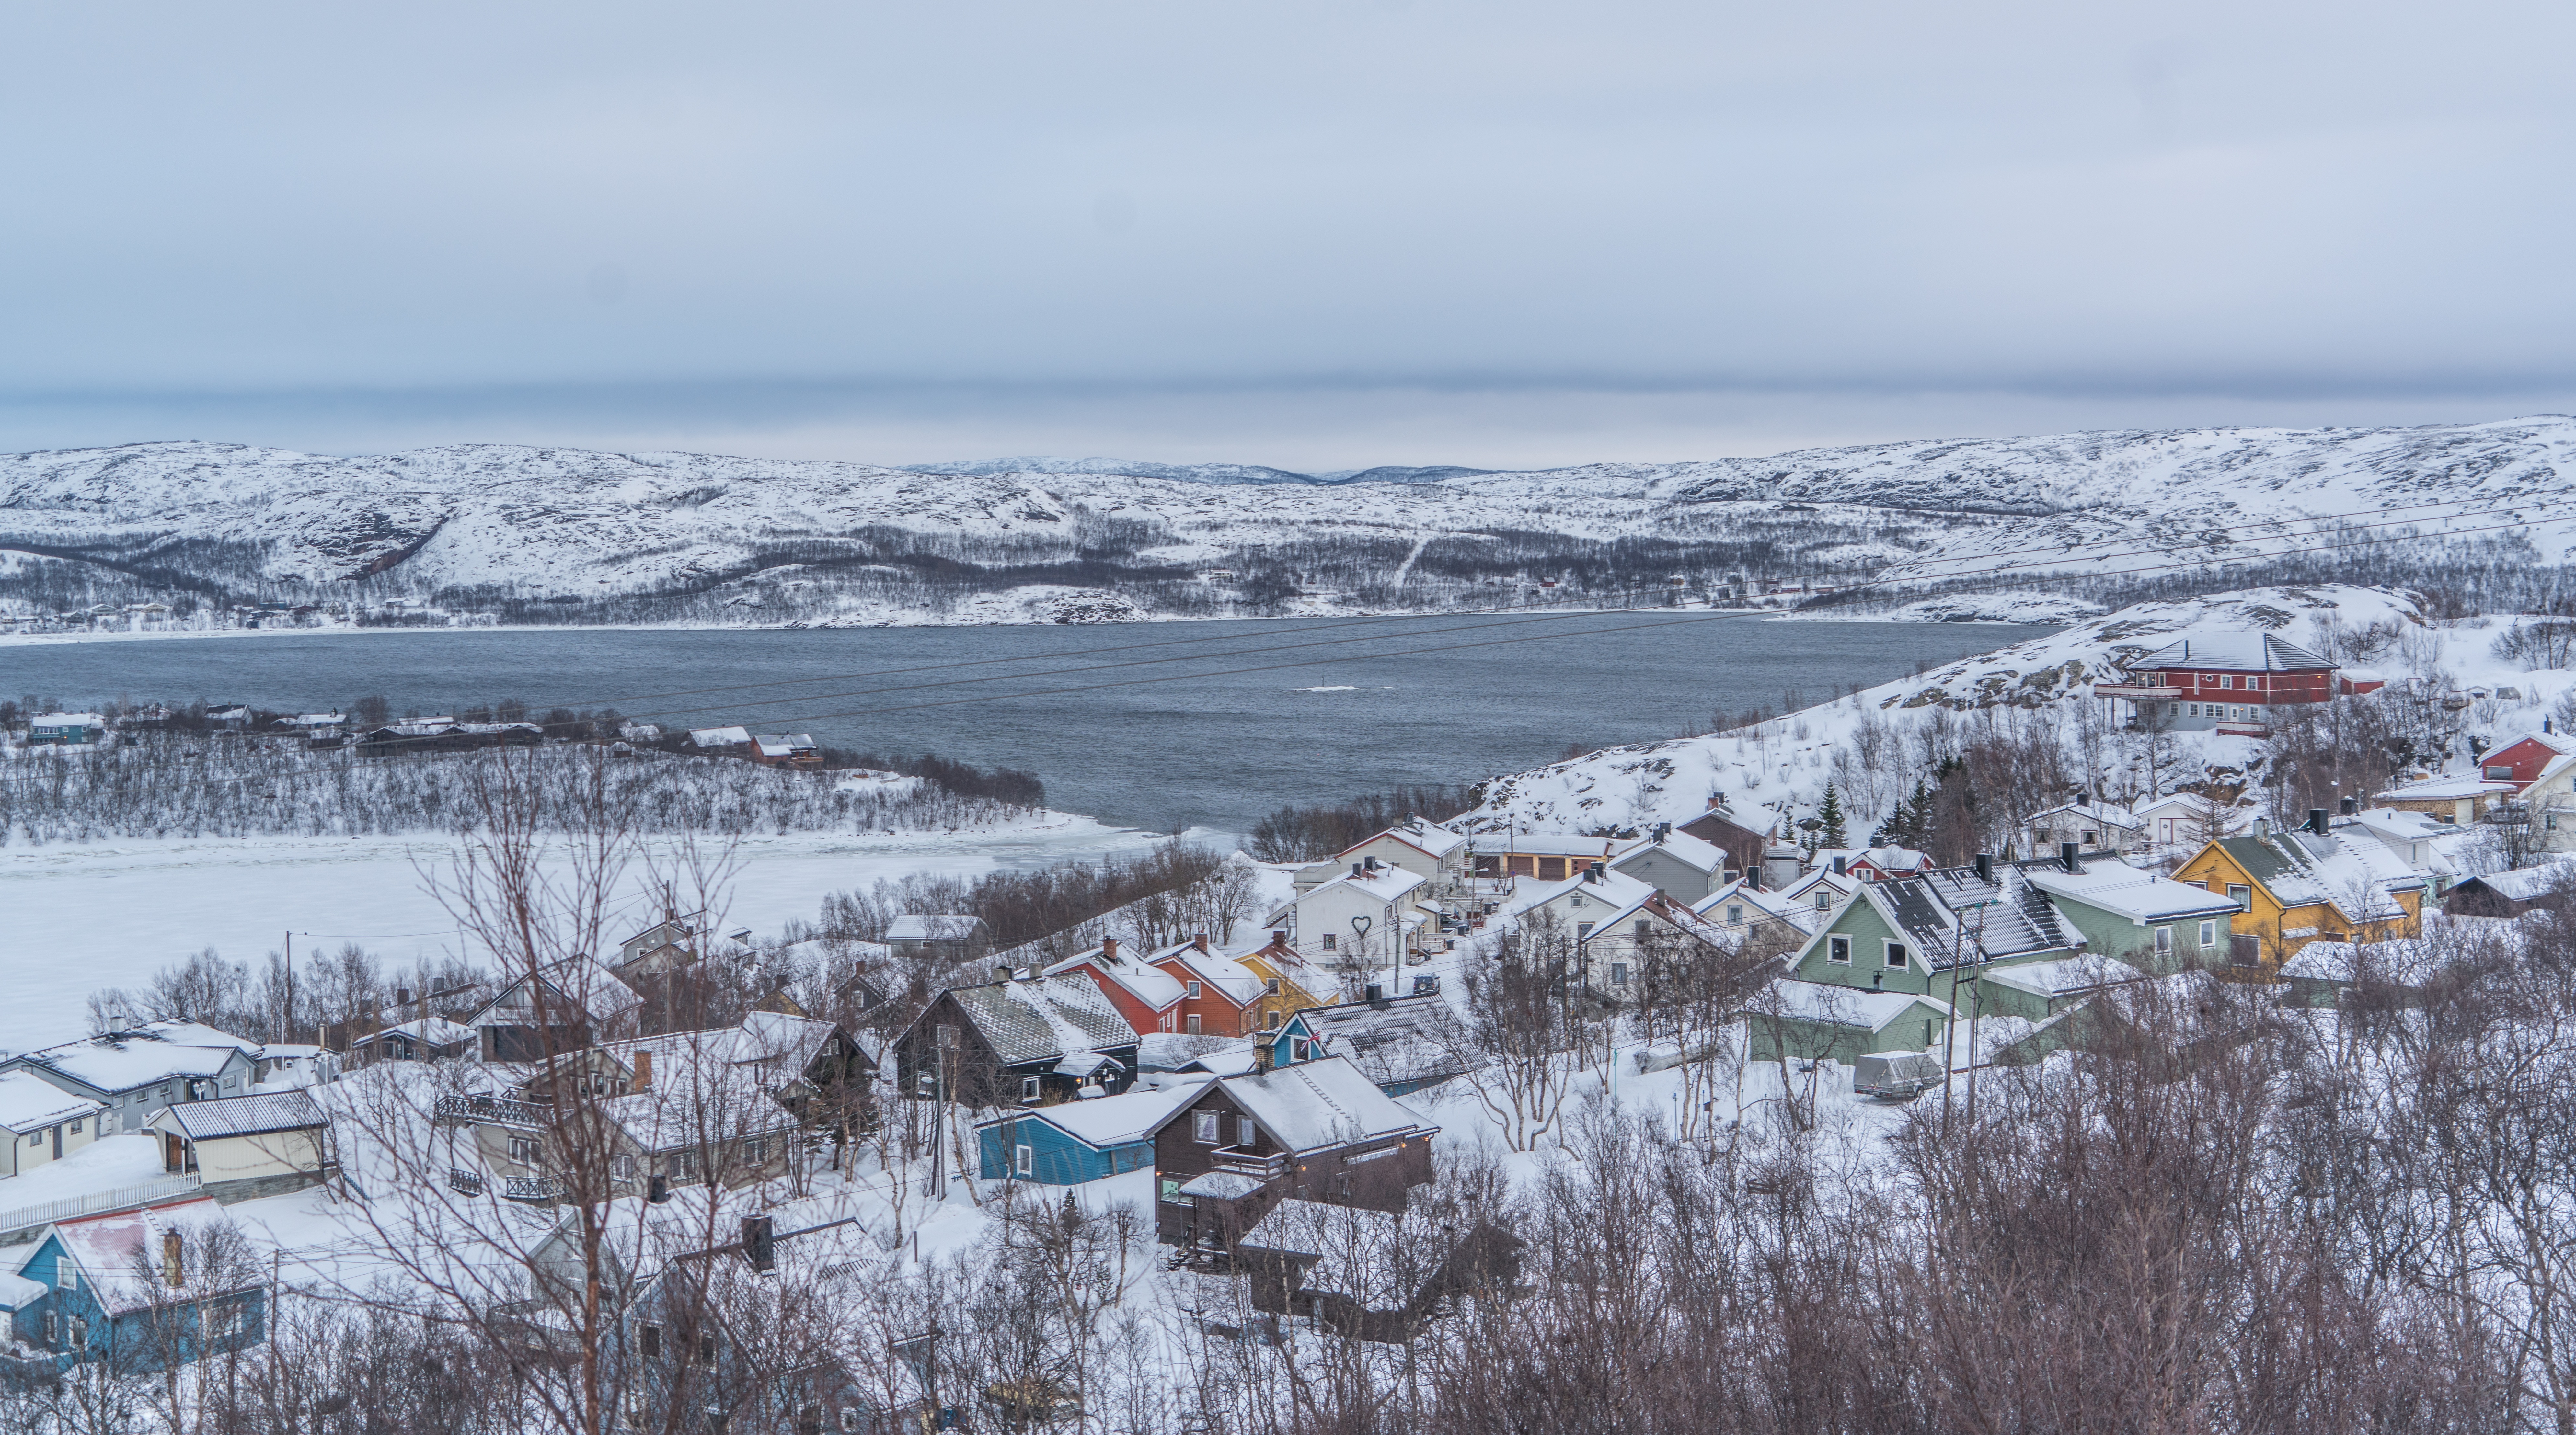
landscape, water, nature, outdoor, mountain, snow, winter, architecture, sky, sunset, panorama, europe, ice, scenic, scenery, weather, arctic, tourism, season, mountains, piste, norway, scandinavia, tundra, freezing, arctic ocean, kirkenes, geological phenomenon